Copenhagen Metro

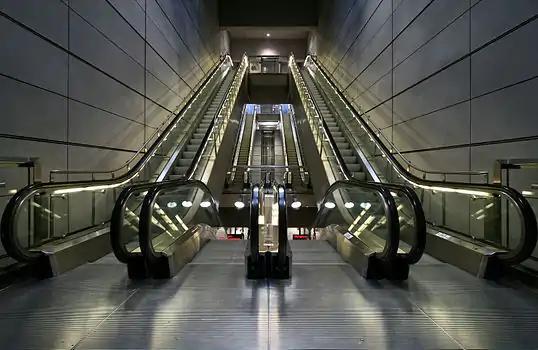
Escalators at Amagerbro Station

Construction started in November 1996, with the moving of underground pipes and wires around the station areas. In August 1997, work started at the depot, and in September, COMET started the first mainline work. In October and November, the two tunnel boring machines (TBM), christened Liva and Betty, were delivered. They started boring each barrel of the tunnel from Islands Brygge in February 1998. The same month, the Public Transport Authority gave the necessary permits to operate a driverless metro. The section between Fasanvej and Frederiksberg is a former S-train line, and was last operated as such on 20 June 1998.